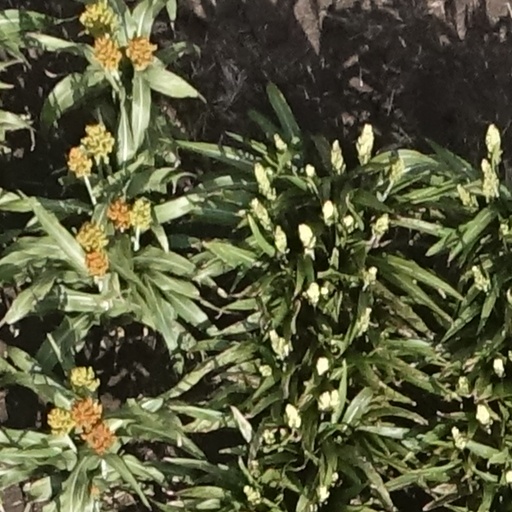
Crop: sorghum